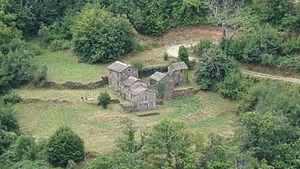
une maison isolée dans les cévennes à Saint-Étienne-Vallée-Française (Lozère)
Saint-Étienne-Vallée-Française est une commune française, située dans le département de la Lozère en région Occitanie. Ses habitants sont appelés les Stéphanois. Son territoire, en périphérie du parc national des Cévennes, est au cœur des Cévennes.